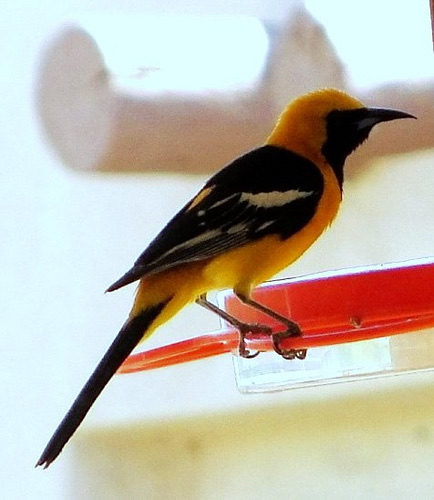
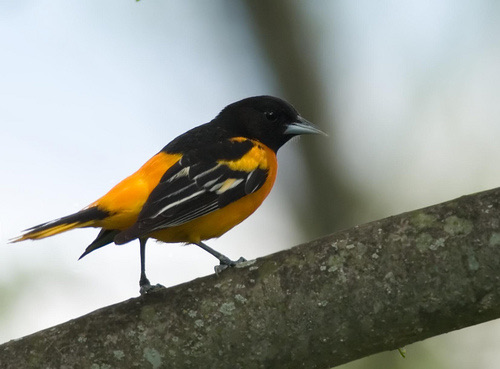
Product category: misc
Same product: yes